Gutzon Borglum

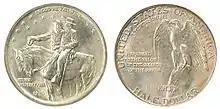
Stone Mountain Memorial half dollar, 1925 (design by Borglum)

Borglum was initially involved in the carving of Stone Mountain in Georgia. Borglum's nativist stances made him seem an ideologically sympathetic choice to carve a memorial to heroes of the Confederate States of America, planned for Stone Mountain, Georgia. In 1915, coinciding with the Klan-glorifying, highly successful "The Birth of a Nation", he was approached by the United Daughters of the Confederacy with a project for sculpting a high bust of General Robert E. Lee on the mountain's rockface. Borglum accepted, but told the committee, "Ladies, a twenty-foot head of Lee on that mountainside would look like a postage stamp on a barn door."